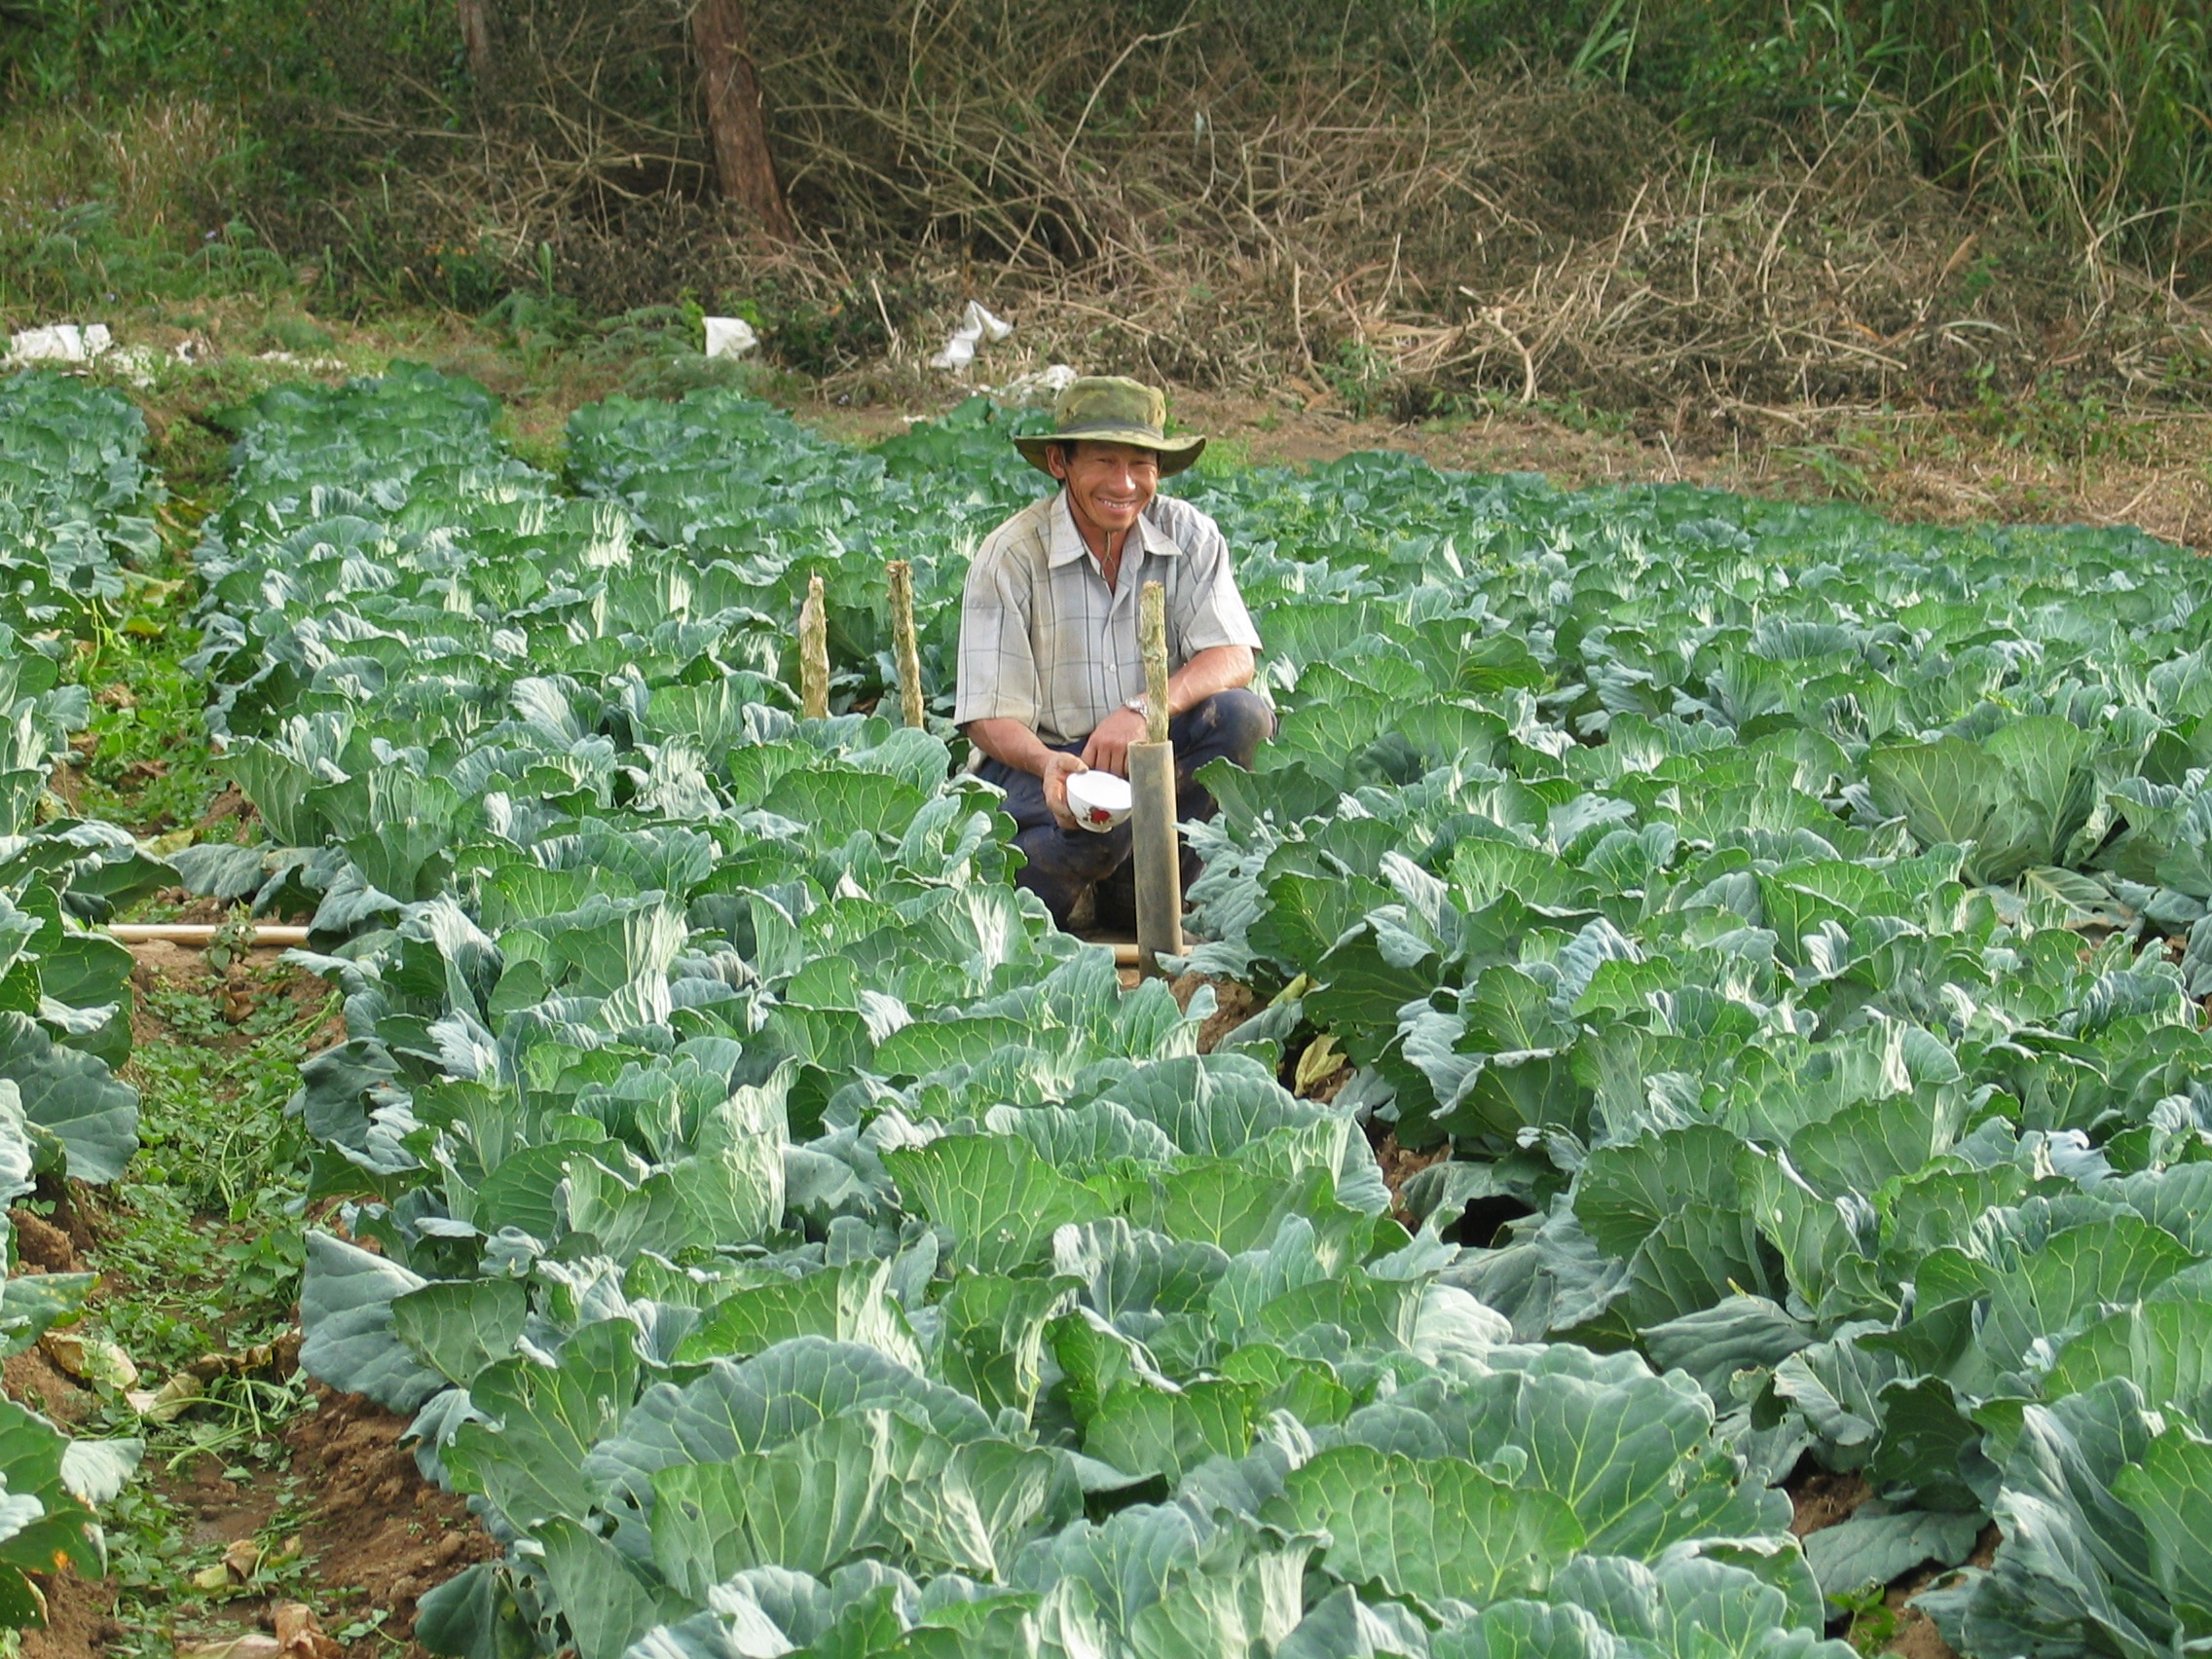
field, farm, flower, food, produce, vegetable, crop, soil, agriculture, farmer, vegetables, plantation, harvesting, cabbage, agronomist, annual plant, farmworker